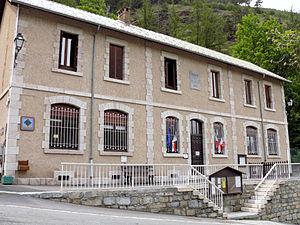
Château-Ville-Vieille - Mairie à Château-Queyras
Château-Ville-Vieille est une commune française située dans le département des Hautes-Alpes, en région Provence-Alpes-Côte d'Azur.